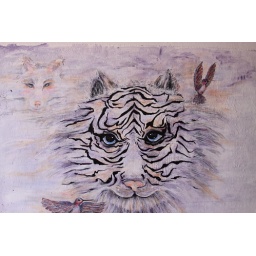
From a photowalk on 12th street river walkway.These were found painted on the walls of the tunnel that runs under Monroe.